Clements twins

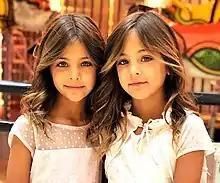
The Clements twins try on dresses at a luxury designer clothing store in 2018

Ava Marie Clements and Leah Rose Clements (born July 7, 2010), known as the Clements twins, are American models and social media personalities who are identical twins. When the twins were seven years old, their parents signed with two modelling agencies. Several news outlets have referred to them as "the most beautiful twins in the world", By January 2025, they had amassed over 2.1 million followers on Instagram.